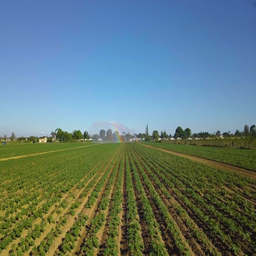
watering a fields of organic produce while it forms a rainbow